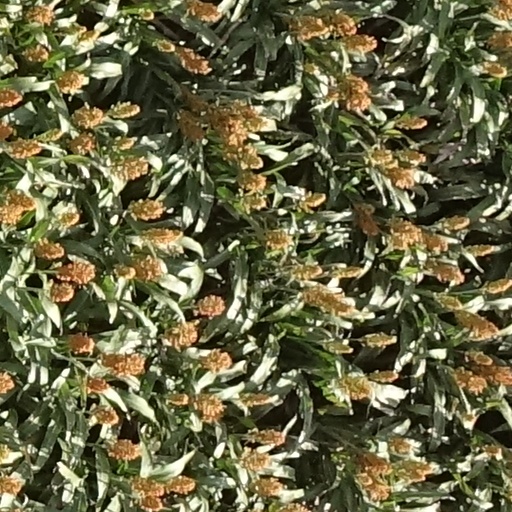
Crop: sorghum